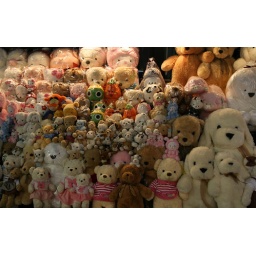
animals sold in a street stall. May 08